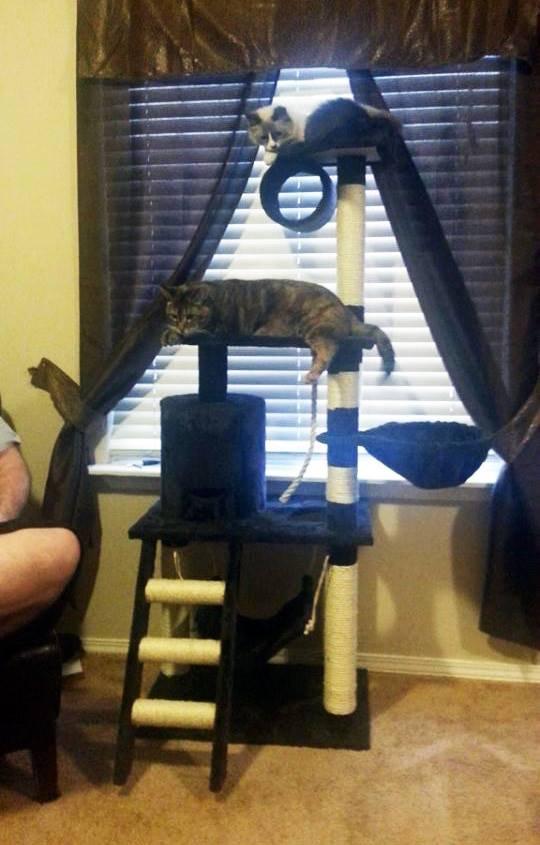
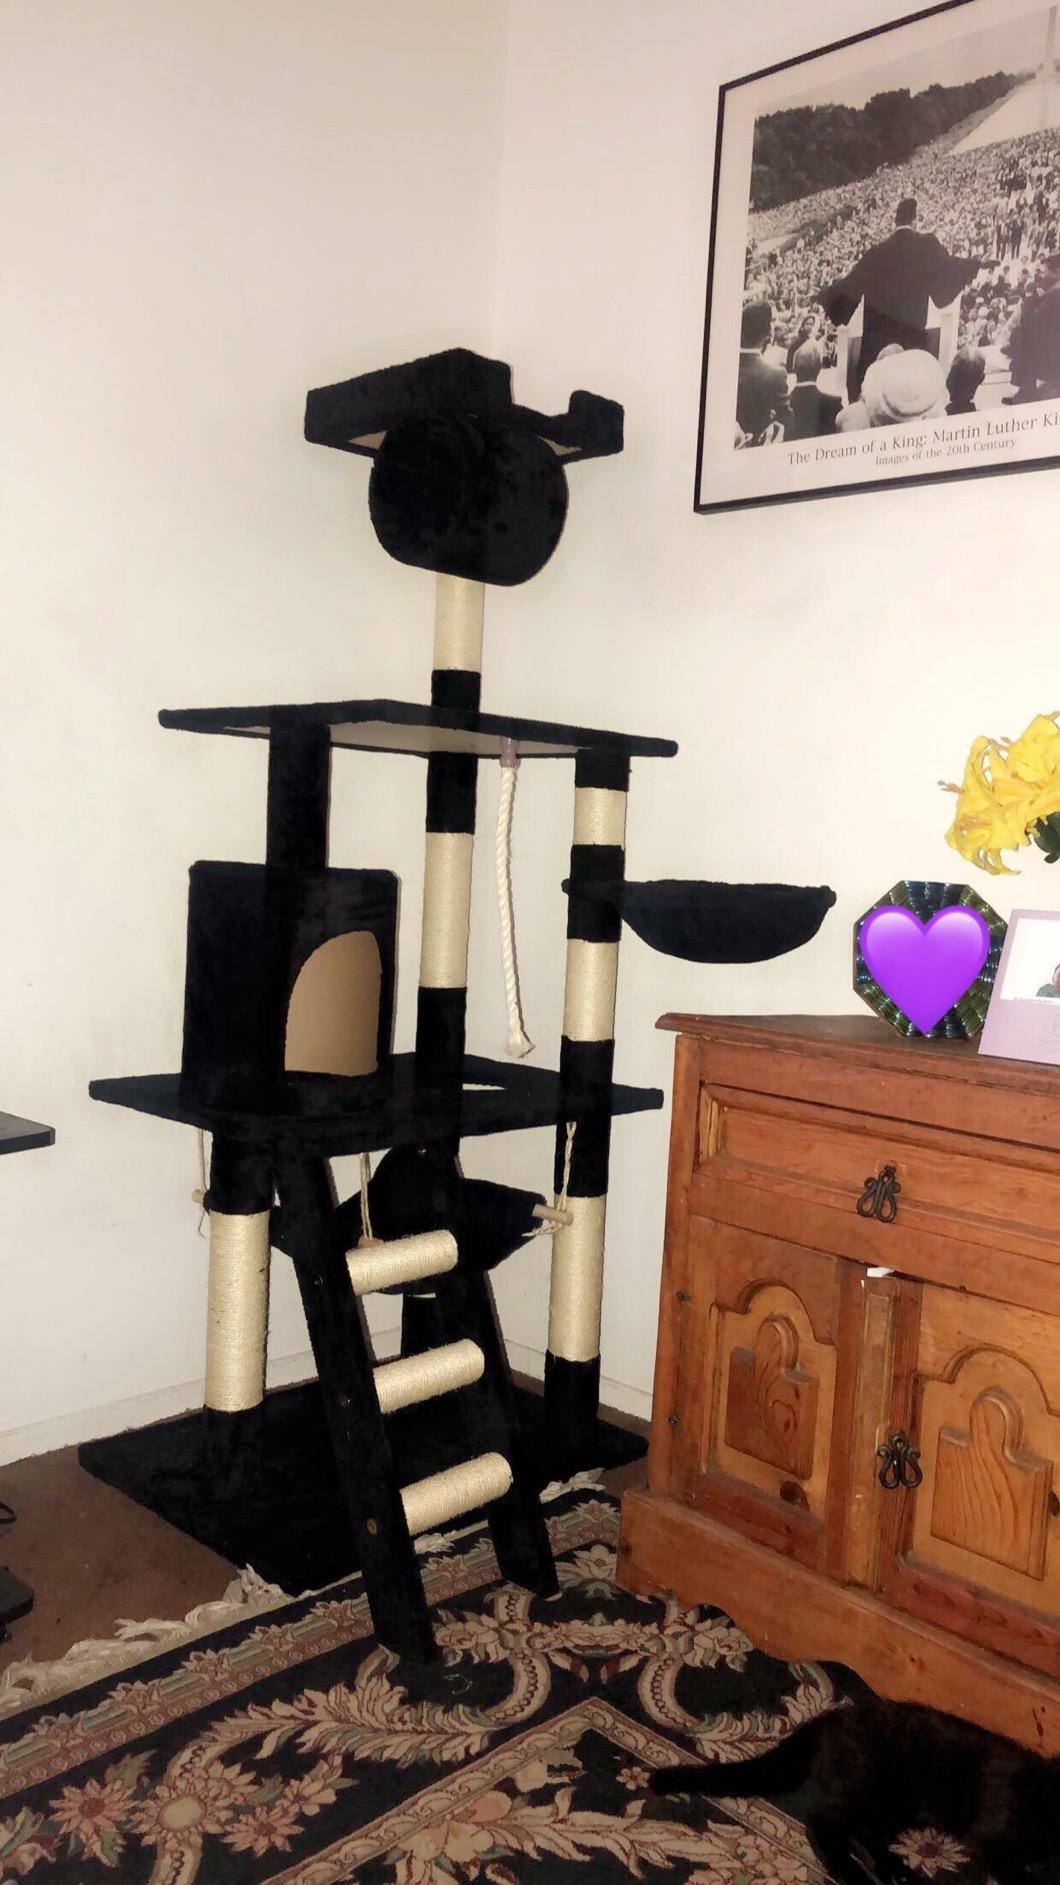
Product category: items_cat tree
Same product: yes